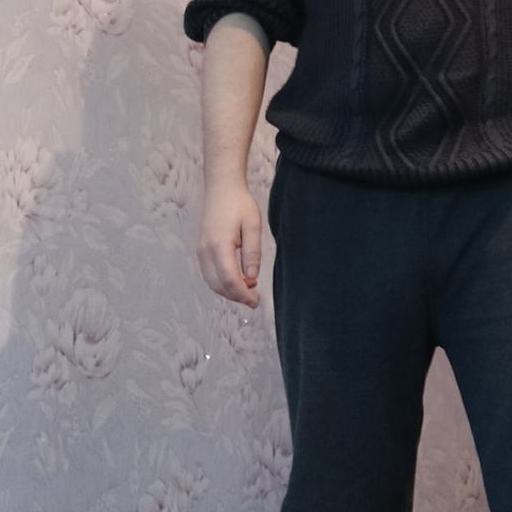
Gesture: no_gesture